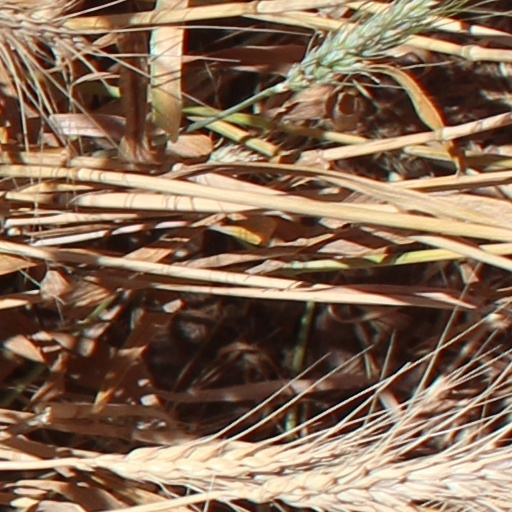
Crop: wheat